Second Battle of El Alamein

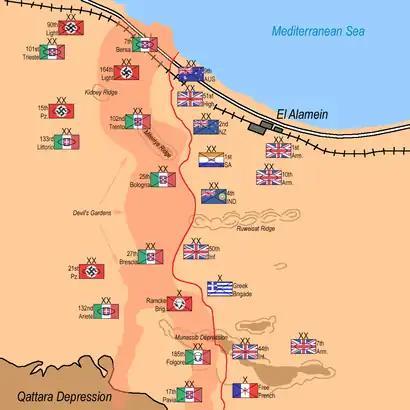

Panzer Army Africa (/ "Generalfeldmarschall" Erwin Rommel) composed of German and Italian tank and infantry units, subordinated to the new Italian command structure "Delease" (North African Command Delegation, Lieutenant-General Curio Barbasetti) had advanced into Egypt after its success at the Battle of Gazala (26 May – 21 June 1942). The Axis advance threatened British control of the Suez Canal, the Middle East and its oil resources. General Claude Auchinleck, Commander-in-Chief of Middle East Command and in tactical command of Eighth Army, withdrew the Eighth Army to within of Alexandria where the Qattara Depression was south of El Alamein on the coast. The depression was impassable and meant that any attack had to be frontal; Axis attacks in the First Battle of El Alamein (1–27 July) had been defeated.